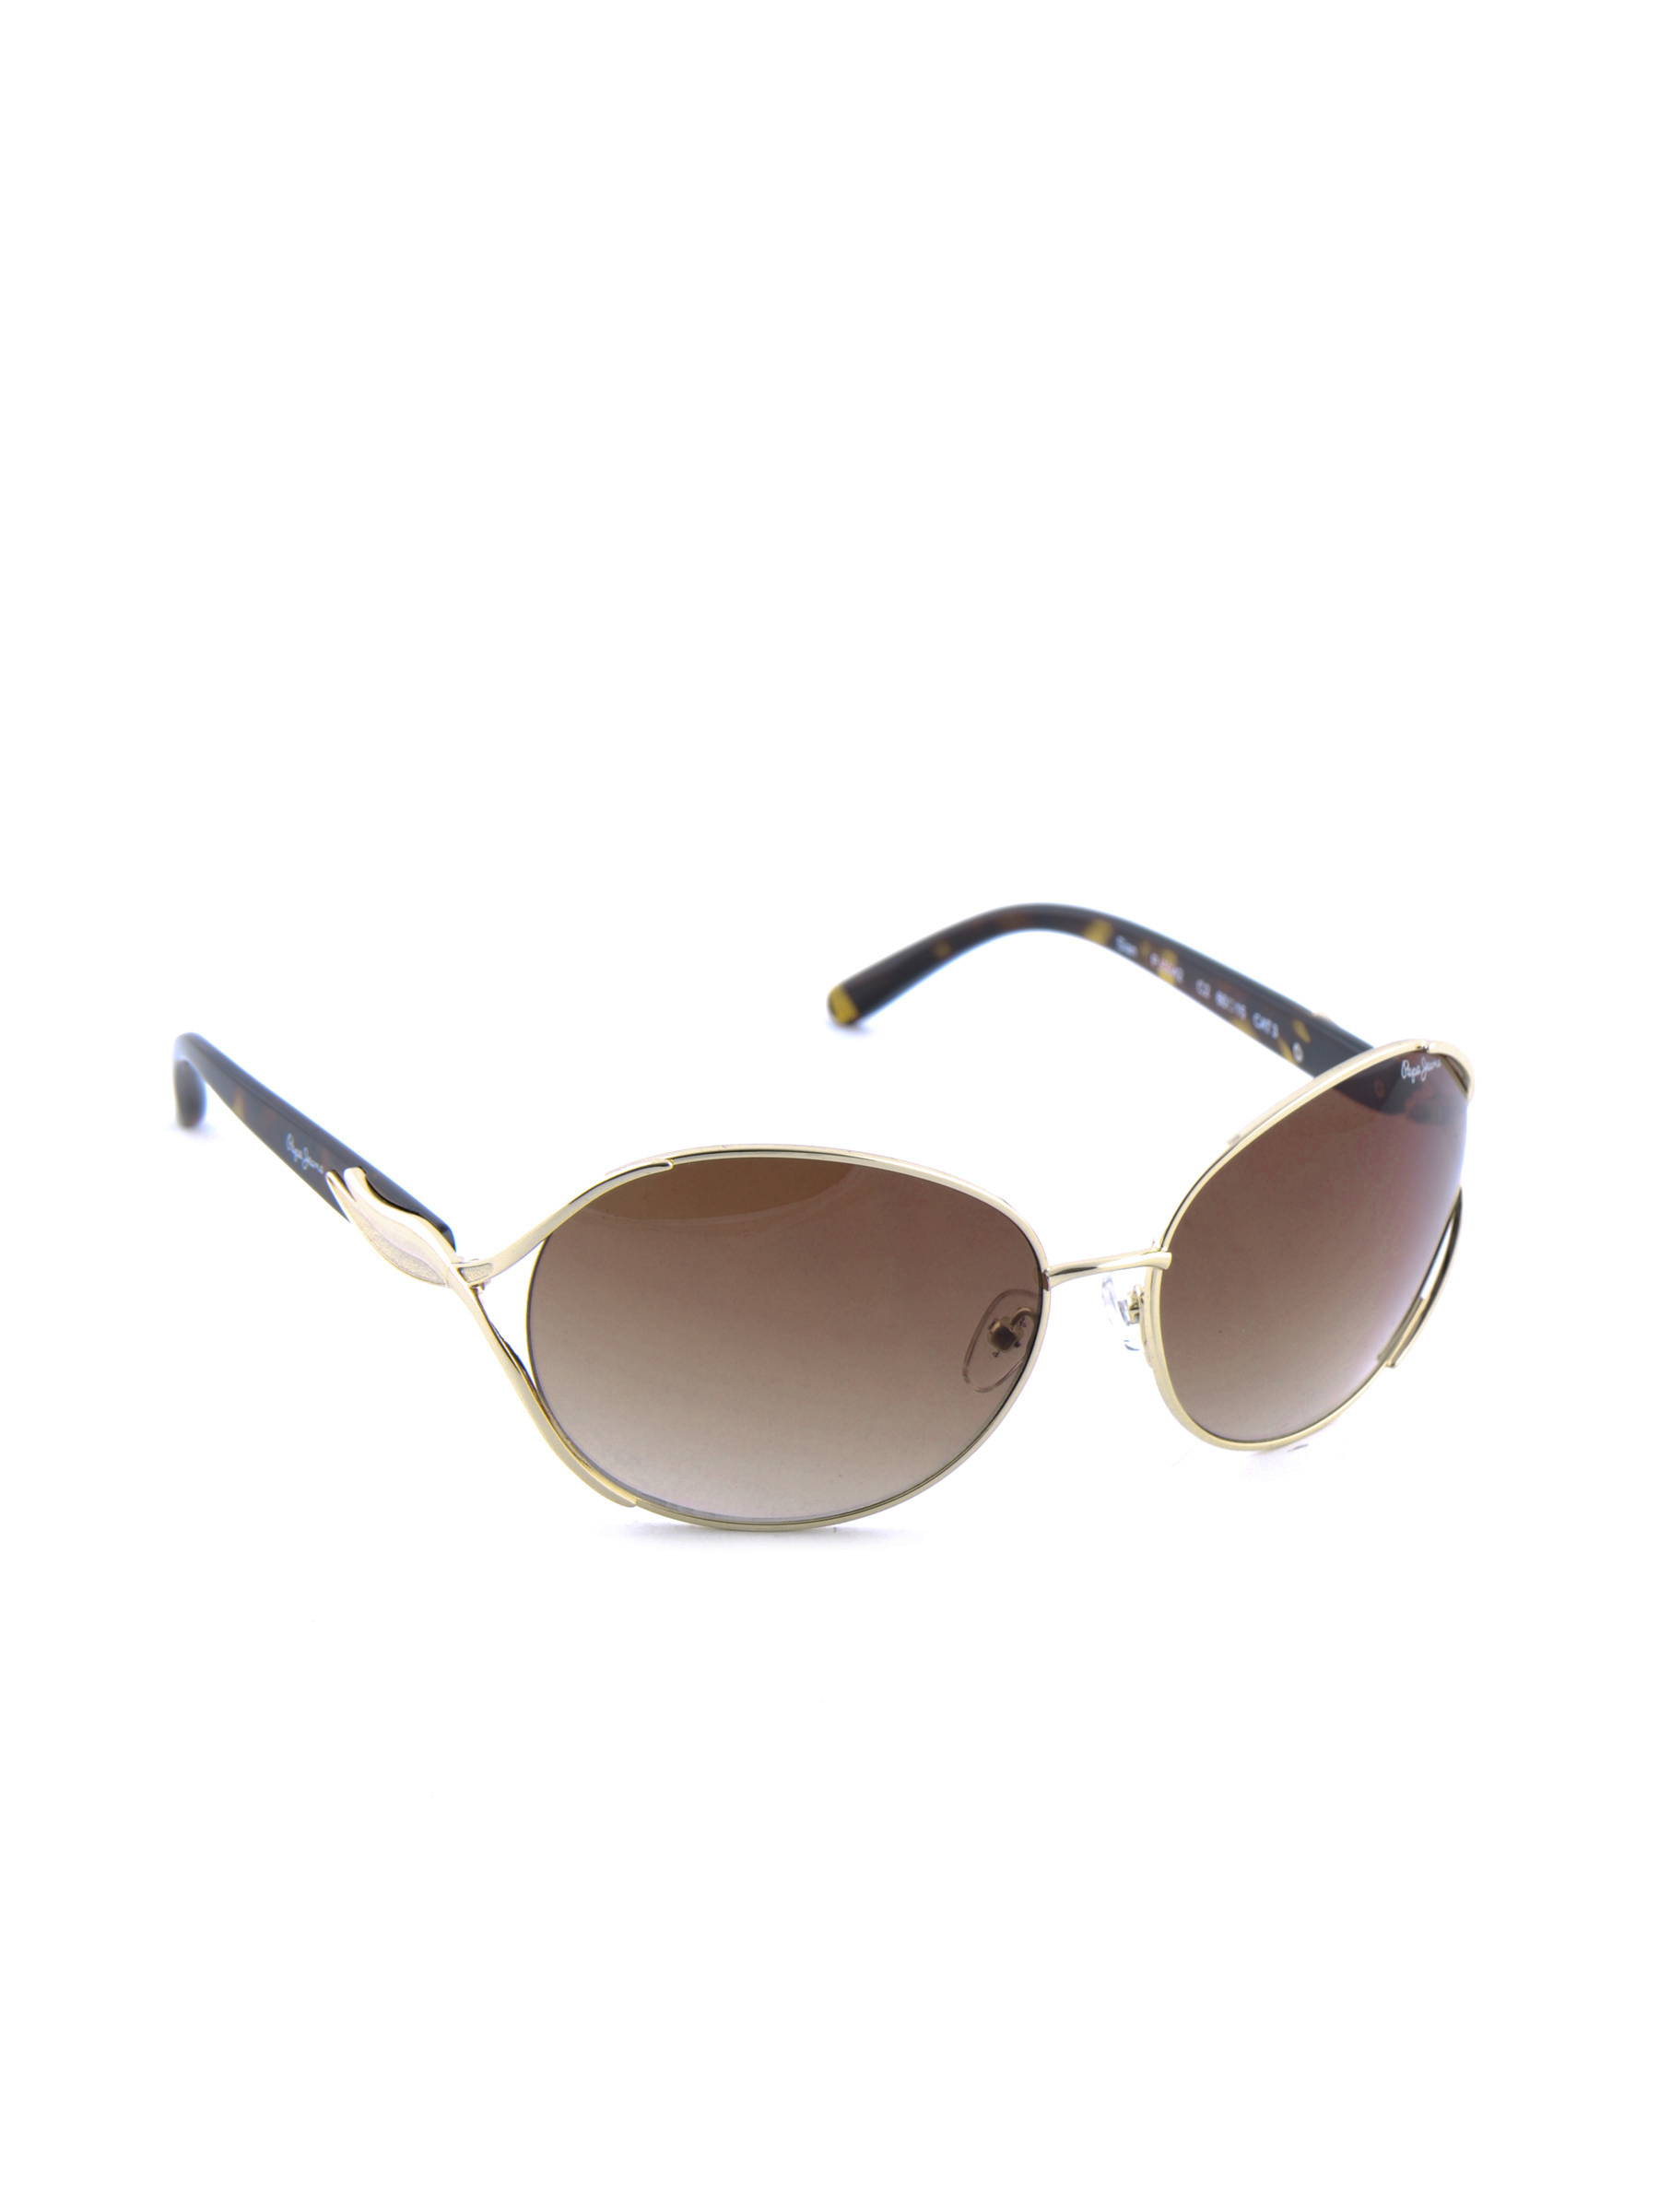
Pepe Jeans Women Casual Sunglasses
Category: Accessories / Eyewear / Sunglasses
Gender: Women
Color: Brown
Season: Winter 2016
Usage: Casual